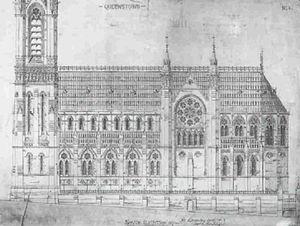
La cathédrale Saint-Colman de Cobh est une cathédrale catholique romaine irlandaise. Elle est le siège du diocèse de Cloyne.